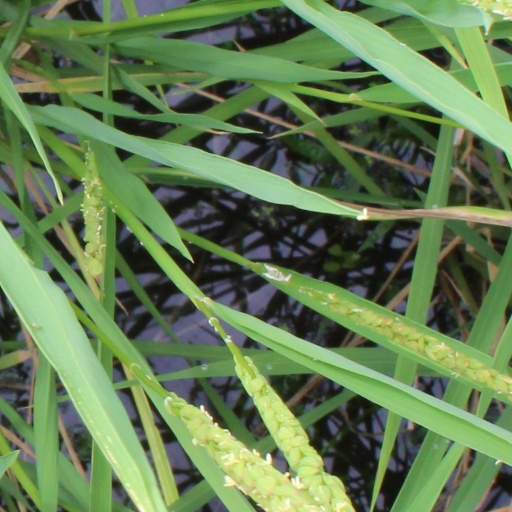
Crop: rice